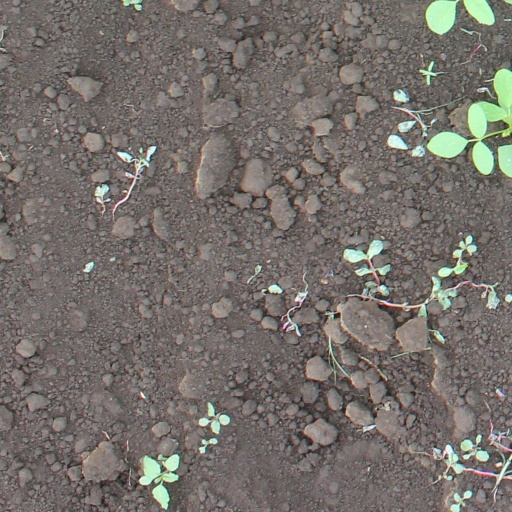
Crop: soybean